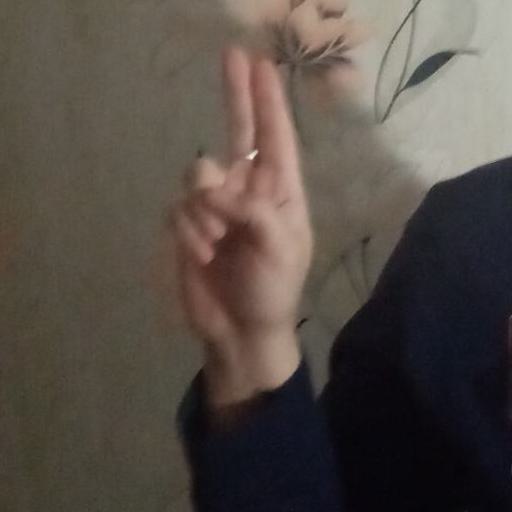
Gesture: two_up